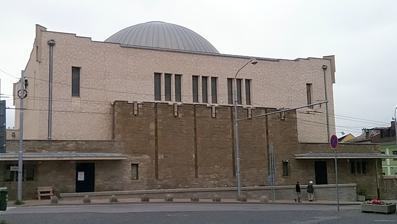
Building: New Synagogue (Žilina)
Country: Slovakia
Year built: 1931
Former synagogue in Žilina, Slovakia New Synagogue Slovak : Nová Synagóga The façade of the former synagogue in 2016, following restoration Religion Affiliation Neolog Judaism (former) Rite Nusach Ashkenaz Ecclesiastical or organisational status Synagogue (1931–1940s) Profane use (1940s–2011) Arts center (since 2017) Status Inactive (as a synagogue) ; Repurposed Location Location 1 Kuzmányho Street, Žilina Country Slovakia Location of the former synagogue in Slovakia Geographic coordinates 49°13′29″N 18°44′14″E / 49.22465°N 18.73721°E / 49.22465; 18.73721 Architecture Architect(s) Peter Behrens Type Synagogue architecture Style Modernist Groundbreaking 1928 Completed 1931 Specifications Capacity 800 worshipers Dome (s) One Dome height (inner) 17.6 metres (58 ft) Dome dia. (inner) 16 metres (52 ft) Materials Concrete Website novasynagoga .sk /english-2 The New Synagogue ( Slovak : Nová Synagóga ), sometimes referred to as the Neological Synagogue ( Slovak : Neologická synagóga ) or Neolog Synagogue ( Slovak : Synagóga Neológov ), is a former Neolog Jewish congregation and synagogue , located in Žilina , Slovakia . Completed in 1931 to the designs of the German Modernist architect Peter Behrens , it was  completed eight years before World War II , which almost obliterated the Jewish population of Slovakia , and it has been called "the last Slovak synagogue". Having been used for other purposes after World War II, it was restored between 2011 and 2017 to become an arts center . History The town of Žilina had been resistant to Jewish settlers and by the middle of the nineteenth century, only two Jewish families lived there. An early synagogue of c. 1860 was replaced by a new one in 1880. The Jewish community in Žilina continued to grow, reaching about 3,000 in the early 1930s. During the 1920s an international competition was launched for a modern synagogue for the Reform Judaism congregation; competitors included Lipót Baumhorn and Josef Hoffmann . The competition was won by Behrens and the synagogue was constructed between 1928 and 1931. In 1934 Behrens joined the Nazi Party and later worked on Hitler's plans for redesigning Berlin . After World War II, from which only 600 Jews returned to the city, the building was taken over by the town for cultural purposes, including an assembly hall for Žilina University and a cinema. Since 2012 the synagogue has been under restoration for use as an art gallery and cultural centre. From 2014, the work has carried out by the NGO Truc sphérique , with the aid of an EEA grant from Norway, Liechtenstein and Iceland and with the support of the town of Žilina and the town's remaining Jewish community. Work included restoration of wall surfaces in the interior and the façade of the building. The synagogue building opened for events in August 2016 and the restoration was completed in July 2017. Design The synagogue was built to accommodate 450 men in the prayer hall with 350 women in the galleries. The hall features high, narrow windows. The dome over the hall has a diameter of 16 metres (52 ft) and a height of 17.6 metres (58 ft). The low front entrance is accessed by a flight of steps from street level. The front façade was considerably altered in the period 1945-1980. The congregational hall retained its domed structure, but the women's galleries which lined the upper storey were removed. The 2017 restorations reinstated many of the original interior and design features. Gallery Interior of the restored dome of the synagogue The synagogue shortly after completion, from a postcard, c. 1931 See also Slovakia portal Judaism portal History of the Jews in Slovakia List of synagogues in Slovakia Notes